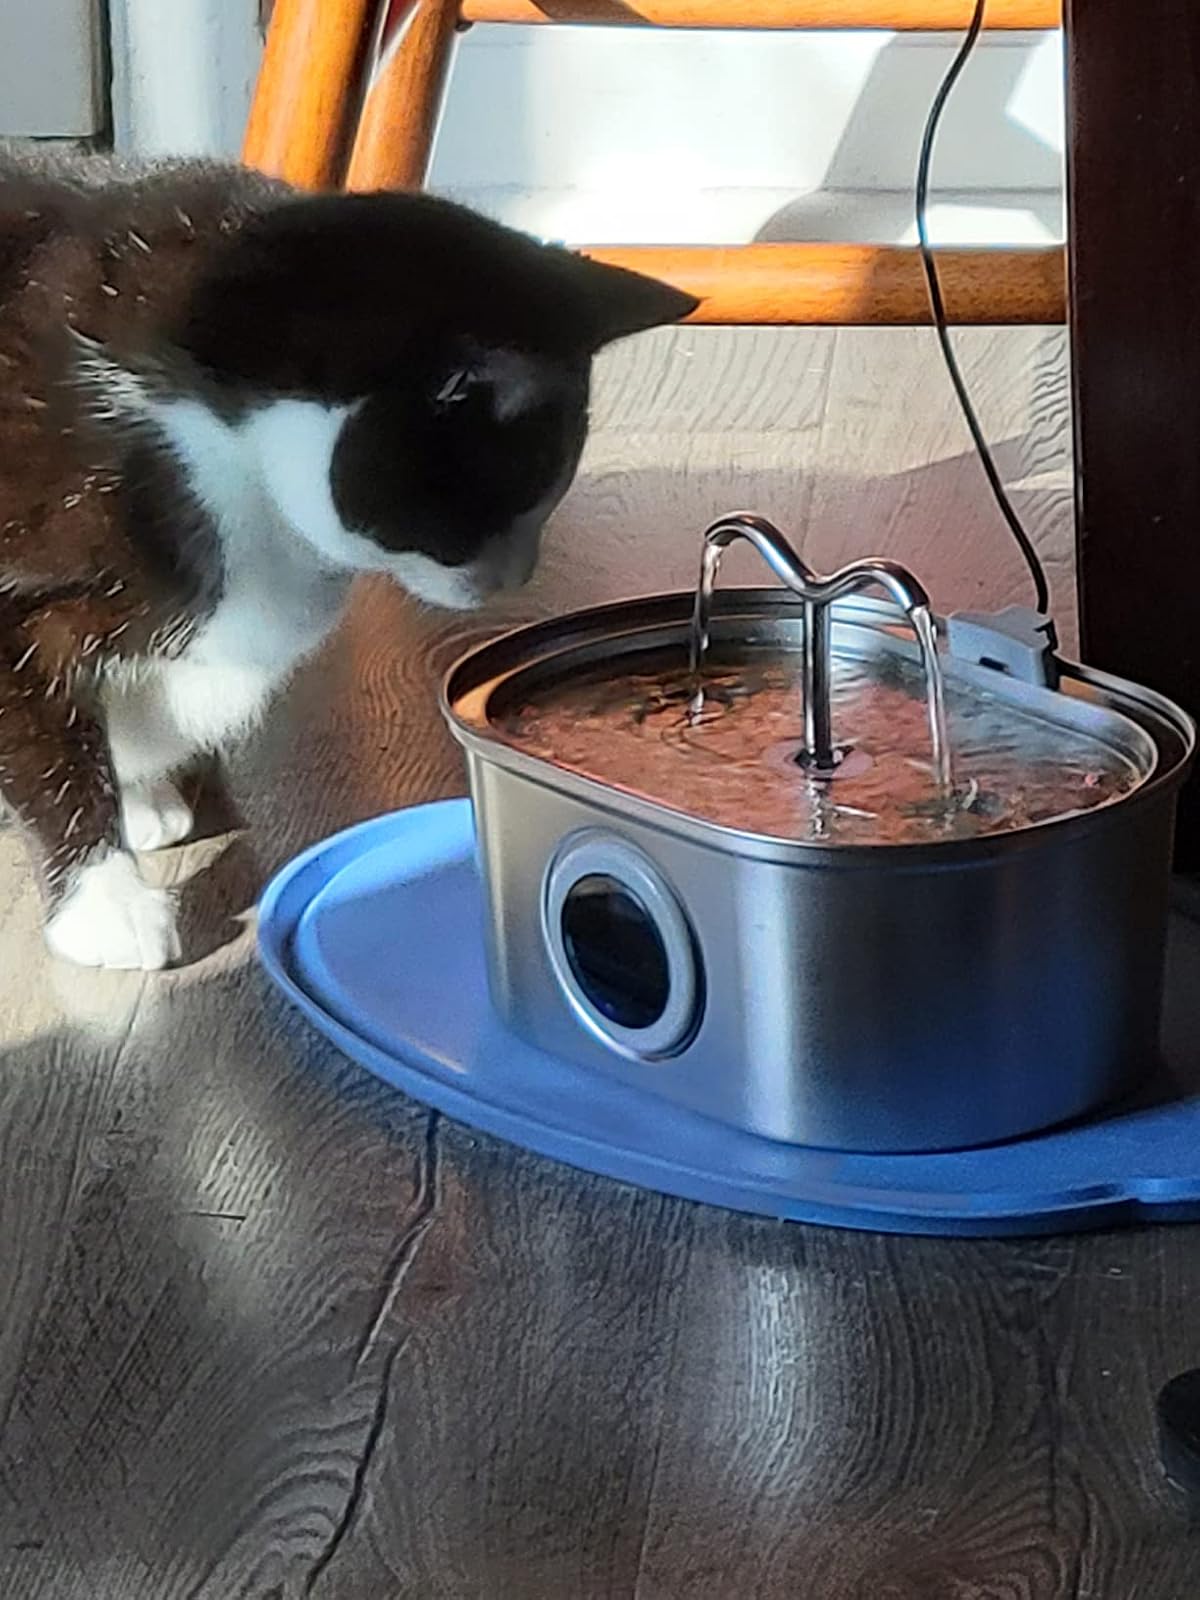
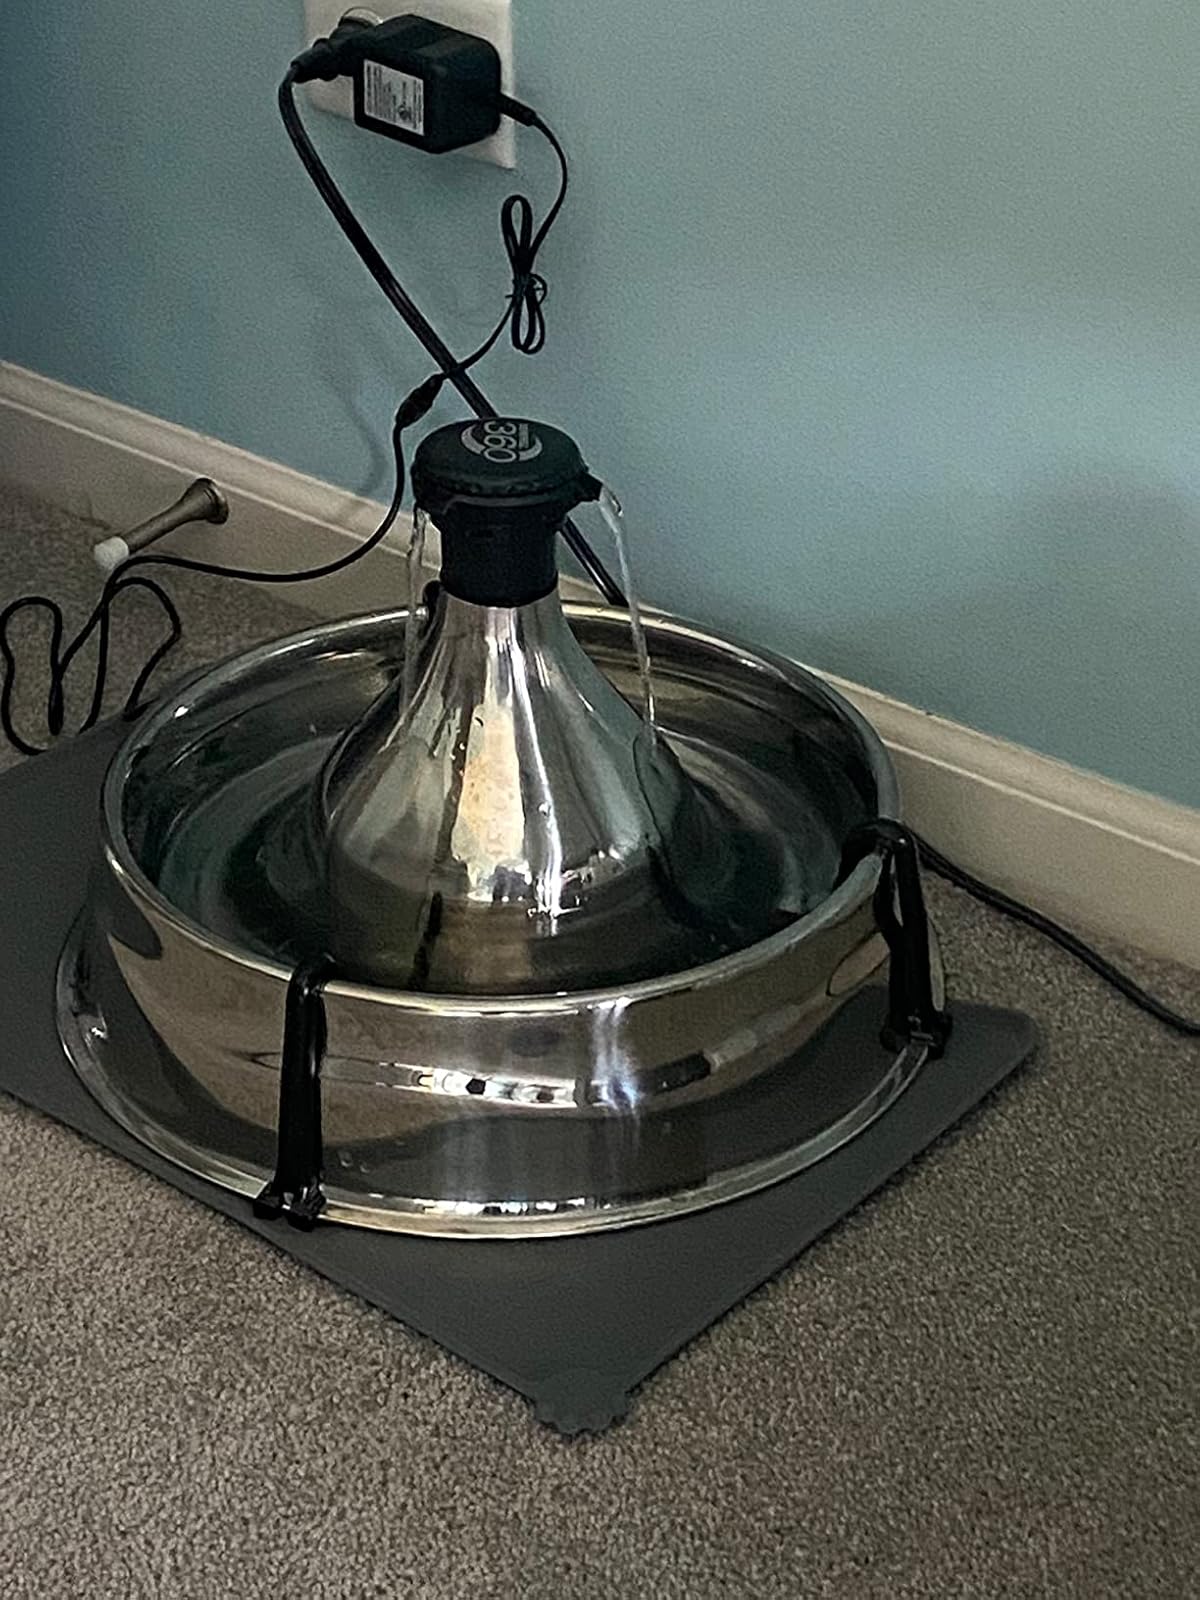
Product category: items_bowl
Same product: no